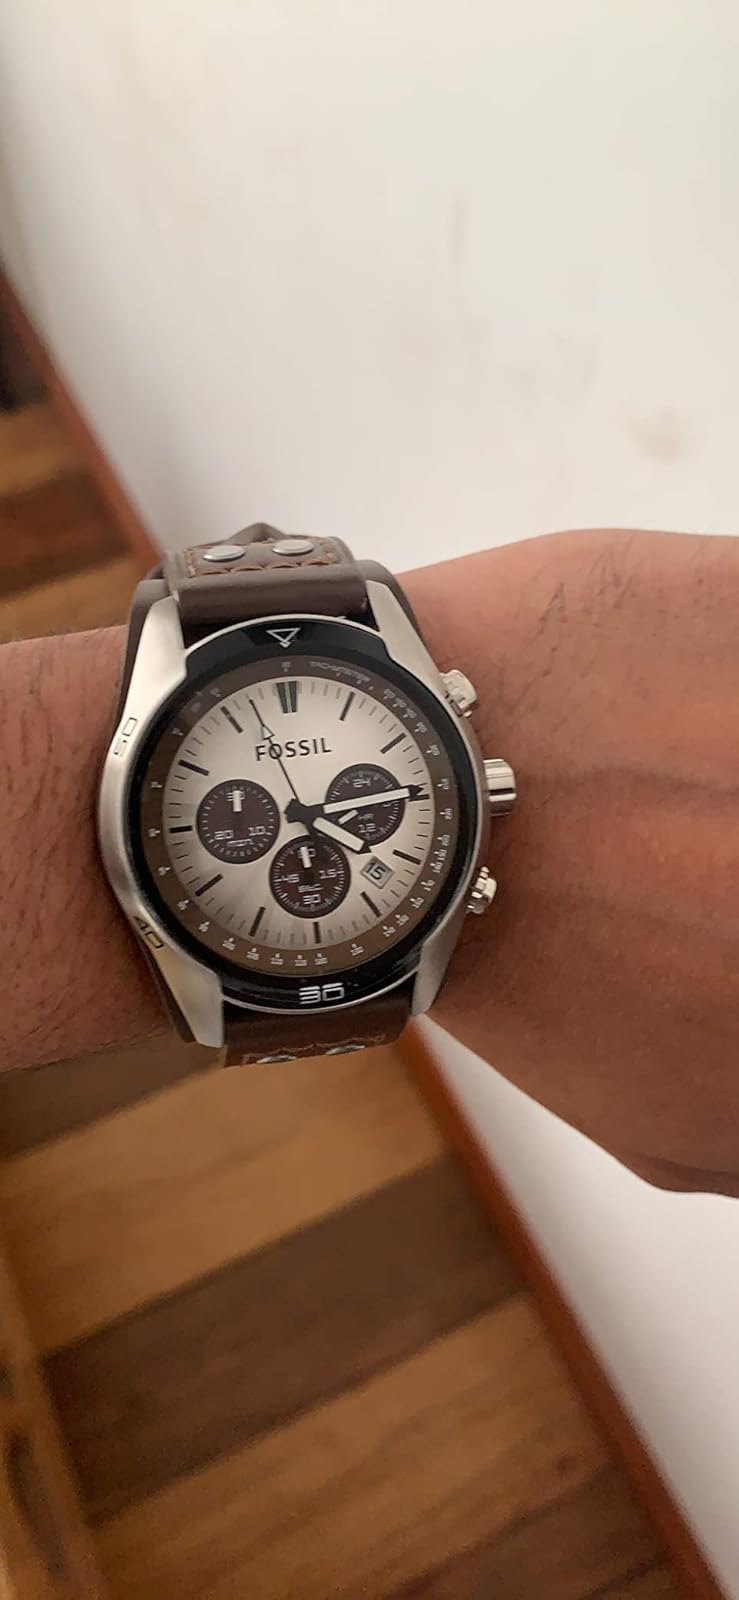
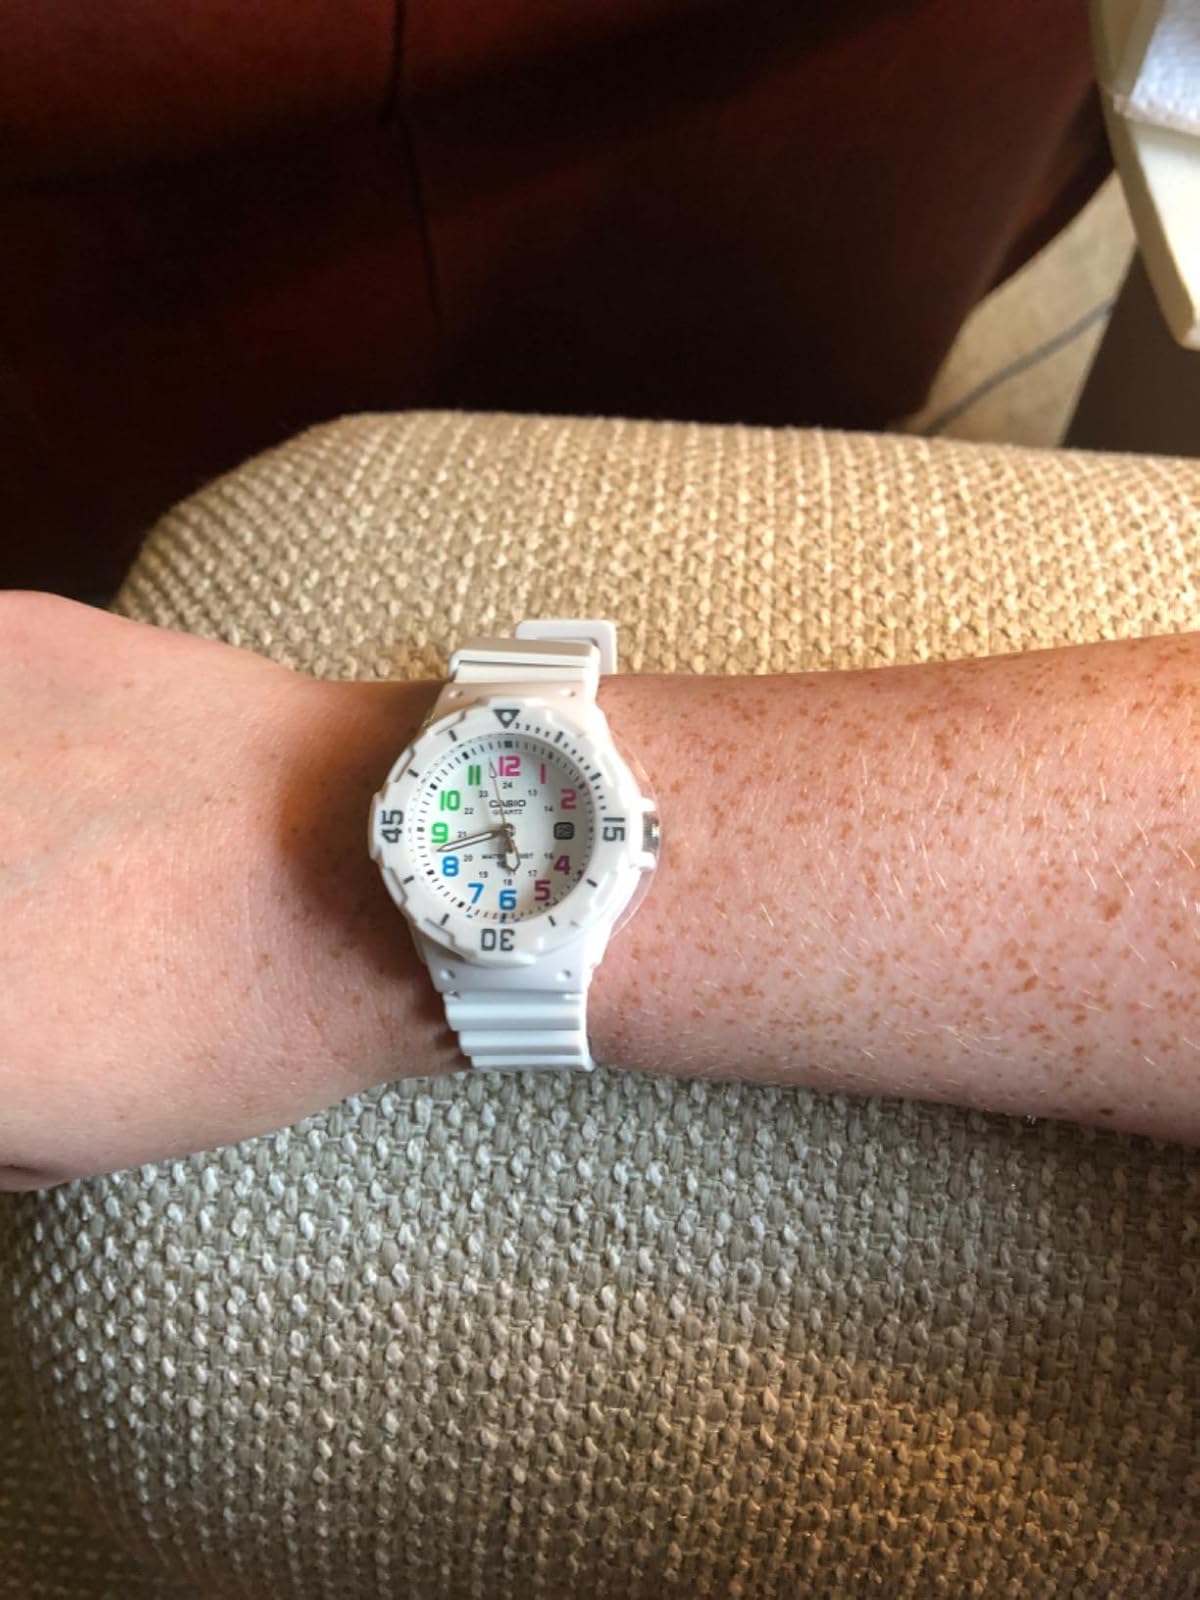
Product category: accessories_watch
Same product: no